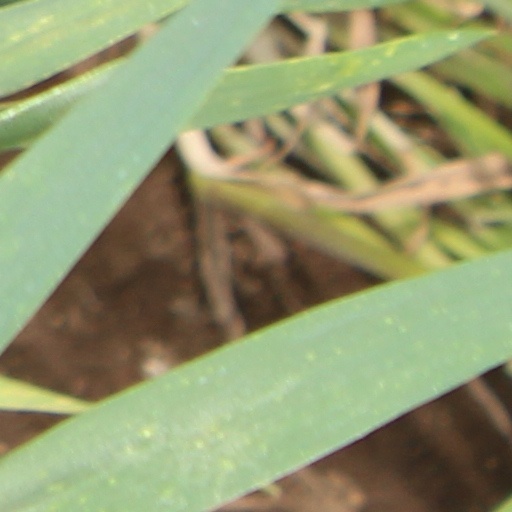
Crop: wheat